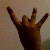
The image shows a hand gesture representing the number 8 in Indian Sign Language.